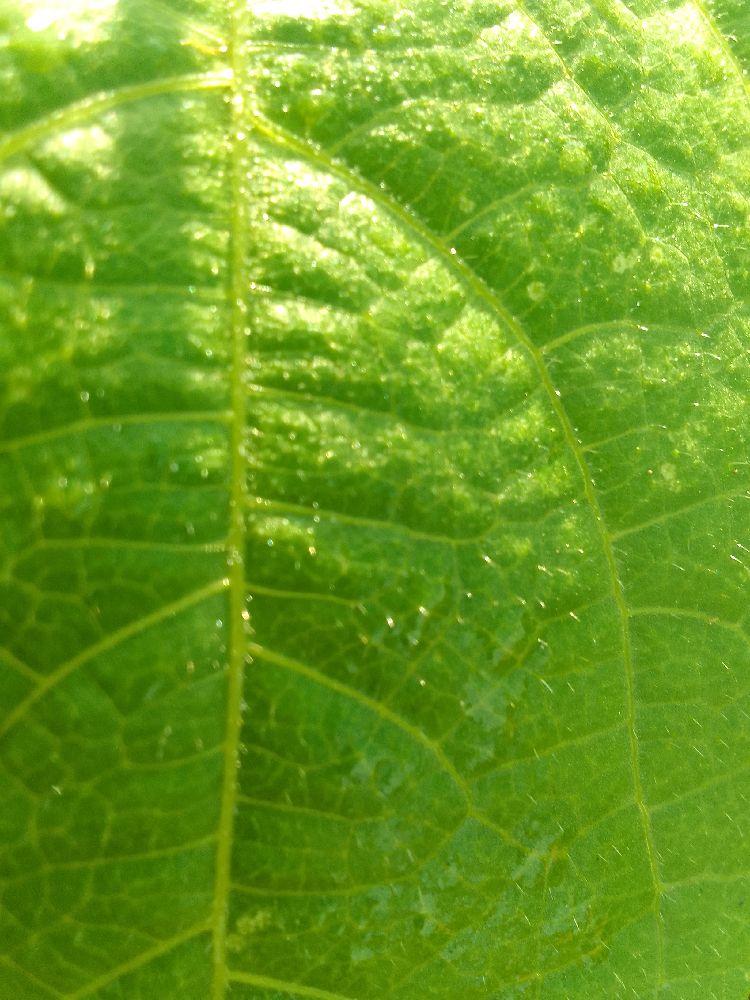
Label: healthy